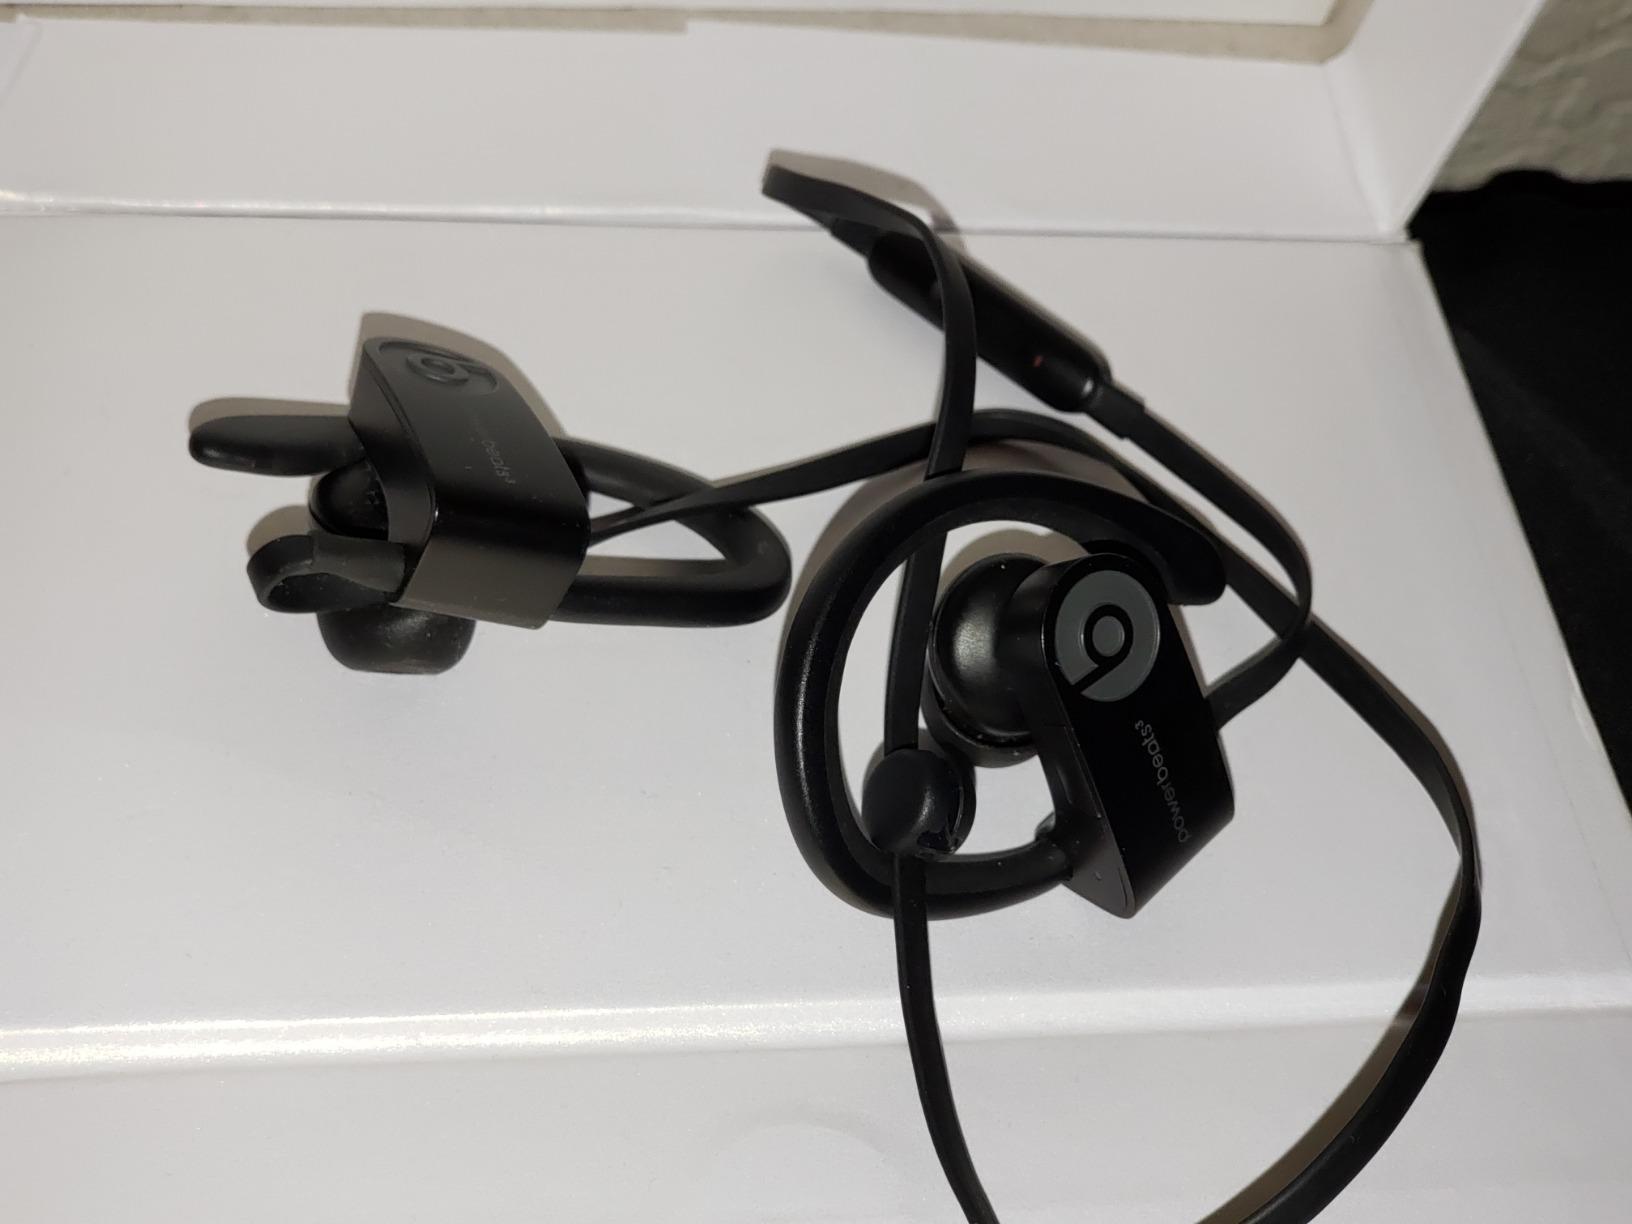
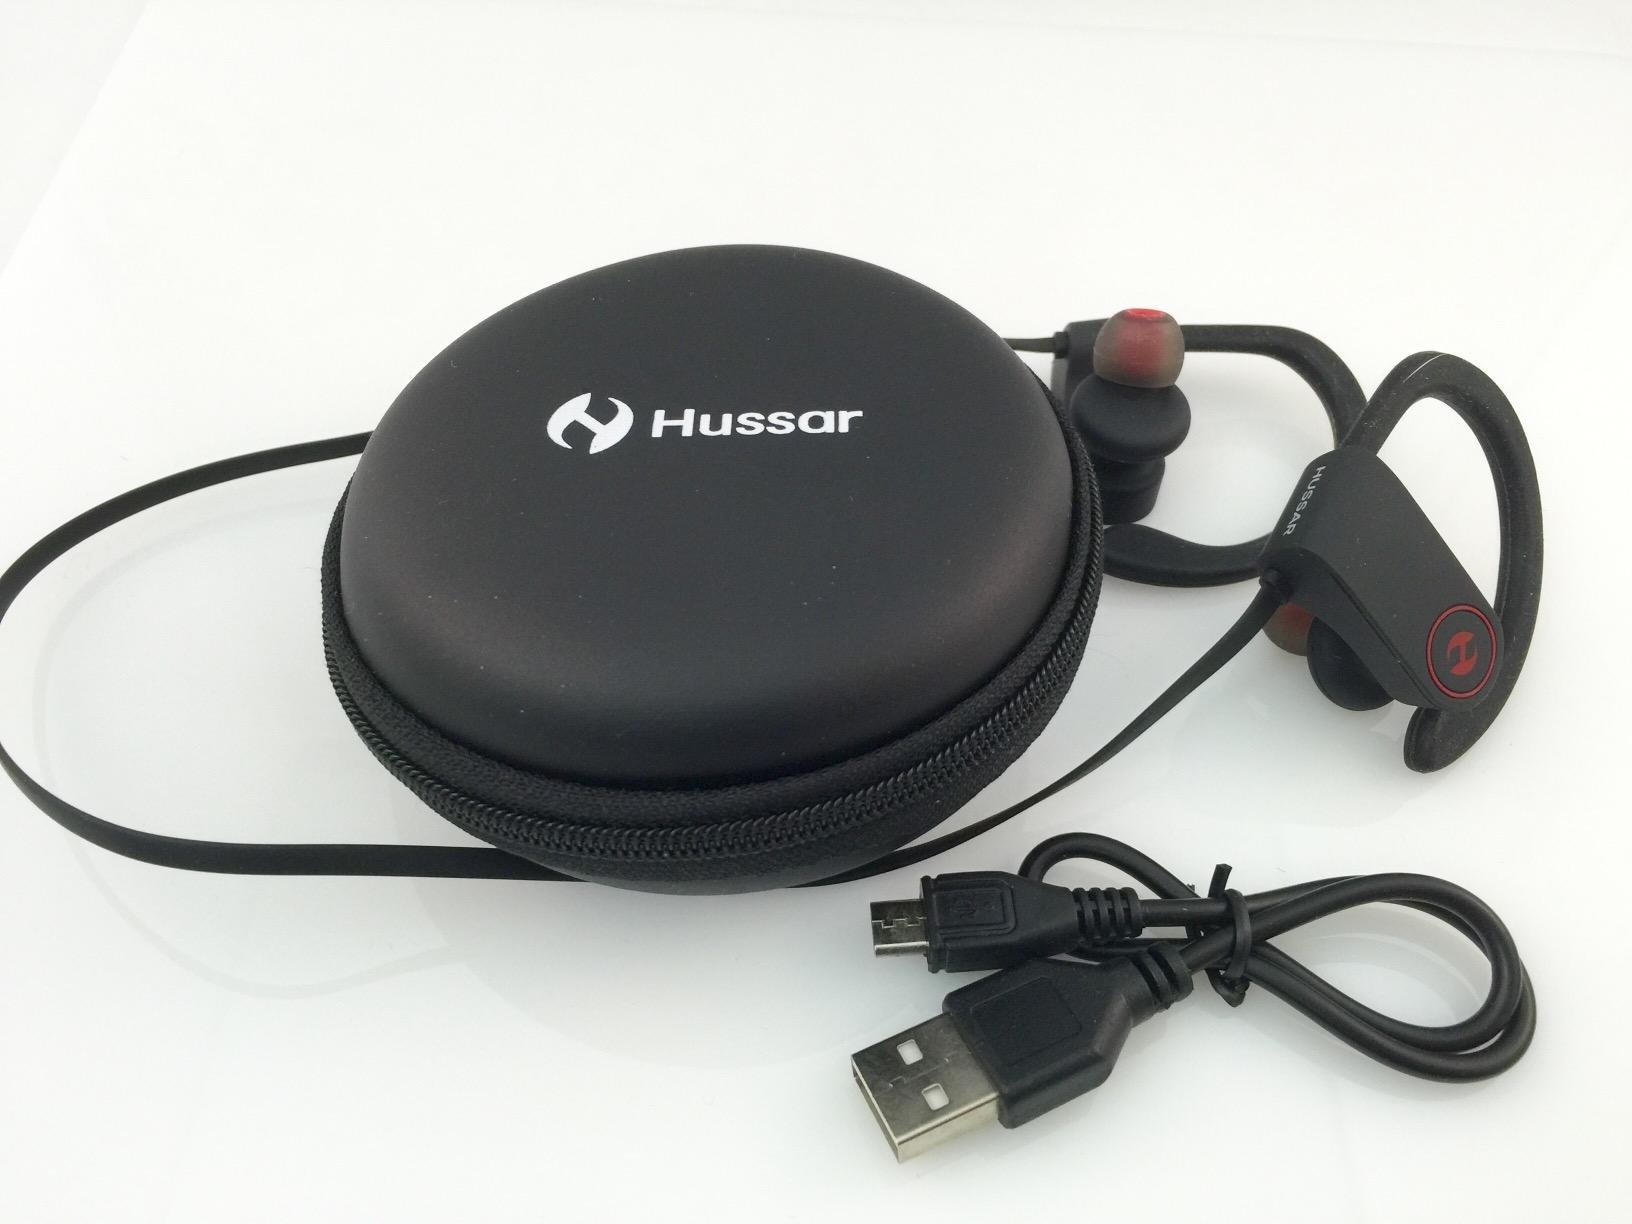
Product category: headphones
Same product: no